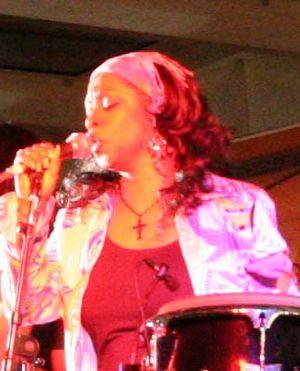
Regina Belle est une chanteuse américaine née le 17 juillet 1963 à Englewood, dans le New Jersey. Bien qu'elle soit avant tout reconnue comme une chanteuse de soul et de jazz, son plus gros succès à ce jour est à classer dans un registre de variétés. Il s'agit de son duo avec Peabo Bryson, A Whole New World, extrait de la BO du dessin animé des studios Disney, Aladdin, et récompensé aux Grammy Awards et aux Oscars.